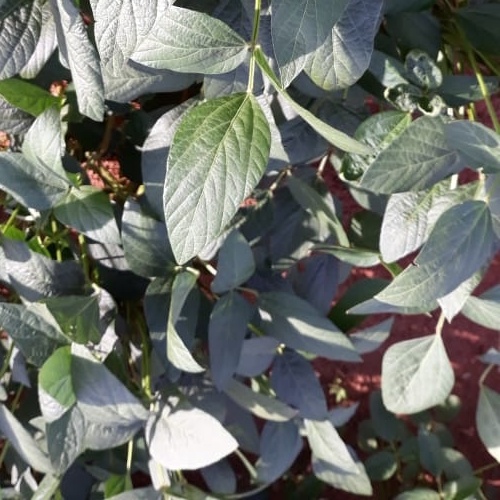
Label: Healthy